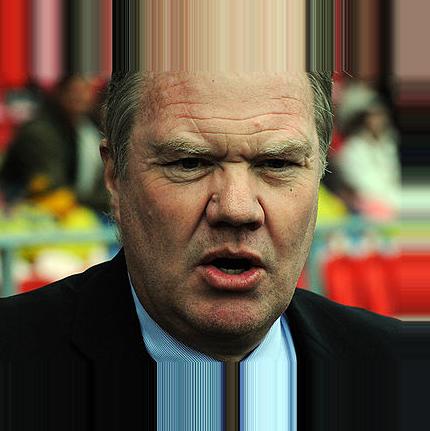
Age: 56